Porsche 356

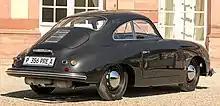
Porsche 356 "pre-A" coupe rear

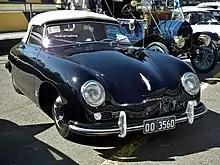
1954, 356 Cabriolet

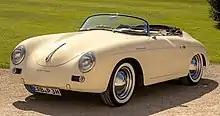
Porsche 356 Speedster – the low windshield was standard; its front bumper has been removed

From the earliest, 1,100 cc Gmünd beginnings, the overall shape of the 356 remained more or less set. In 1951, 1,300 and 1,500 cc engines with considerably more power were introduced. In April 1952 the split windscreen was replaced by a slightly V-shaped, single windshield, which fit into the same shape opening. In 1953, the 1300 S or "Super" was introduced, and the 1,100 cc engine was dropped.